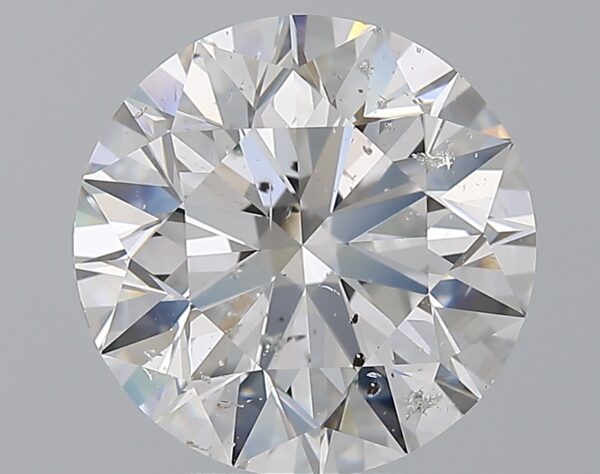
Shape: round
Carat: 5.01
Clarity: SI2
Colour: D
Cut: EX
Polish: EX
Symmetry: EX
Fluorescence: N
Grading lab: IGI
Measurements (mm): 10.94 x 10.87 x 6.83